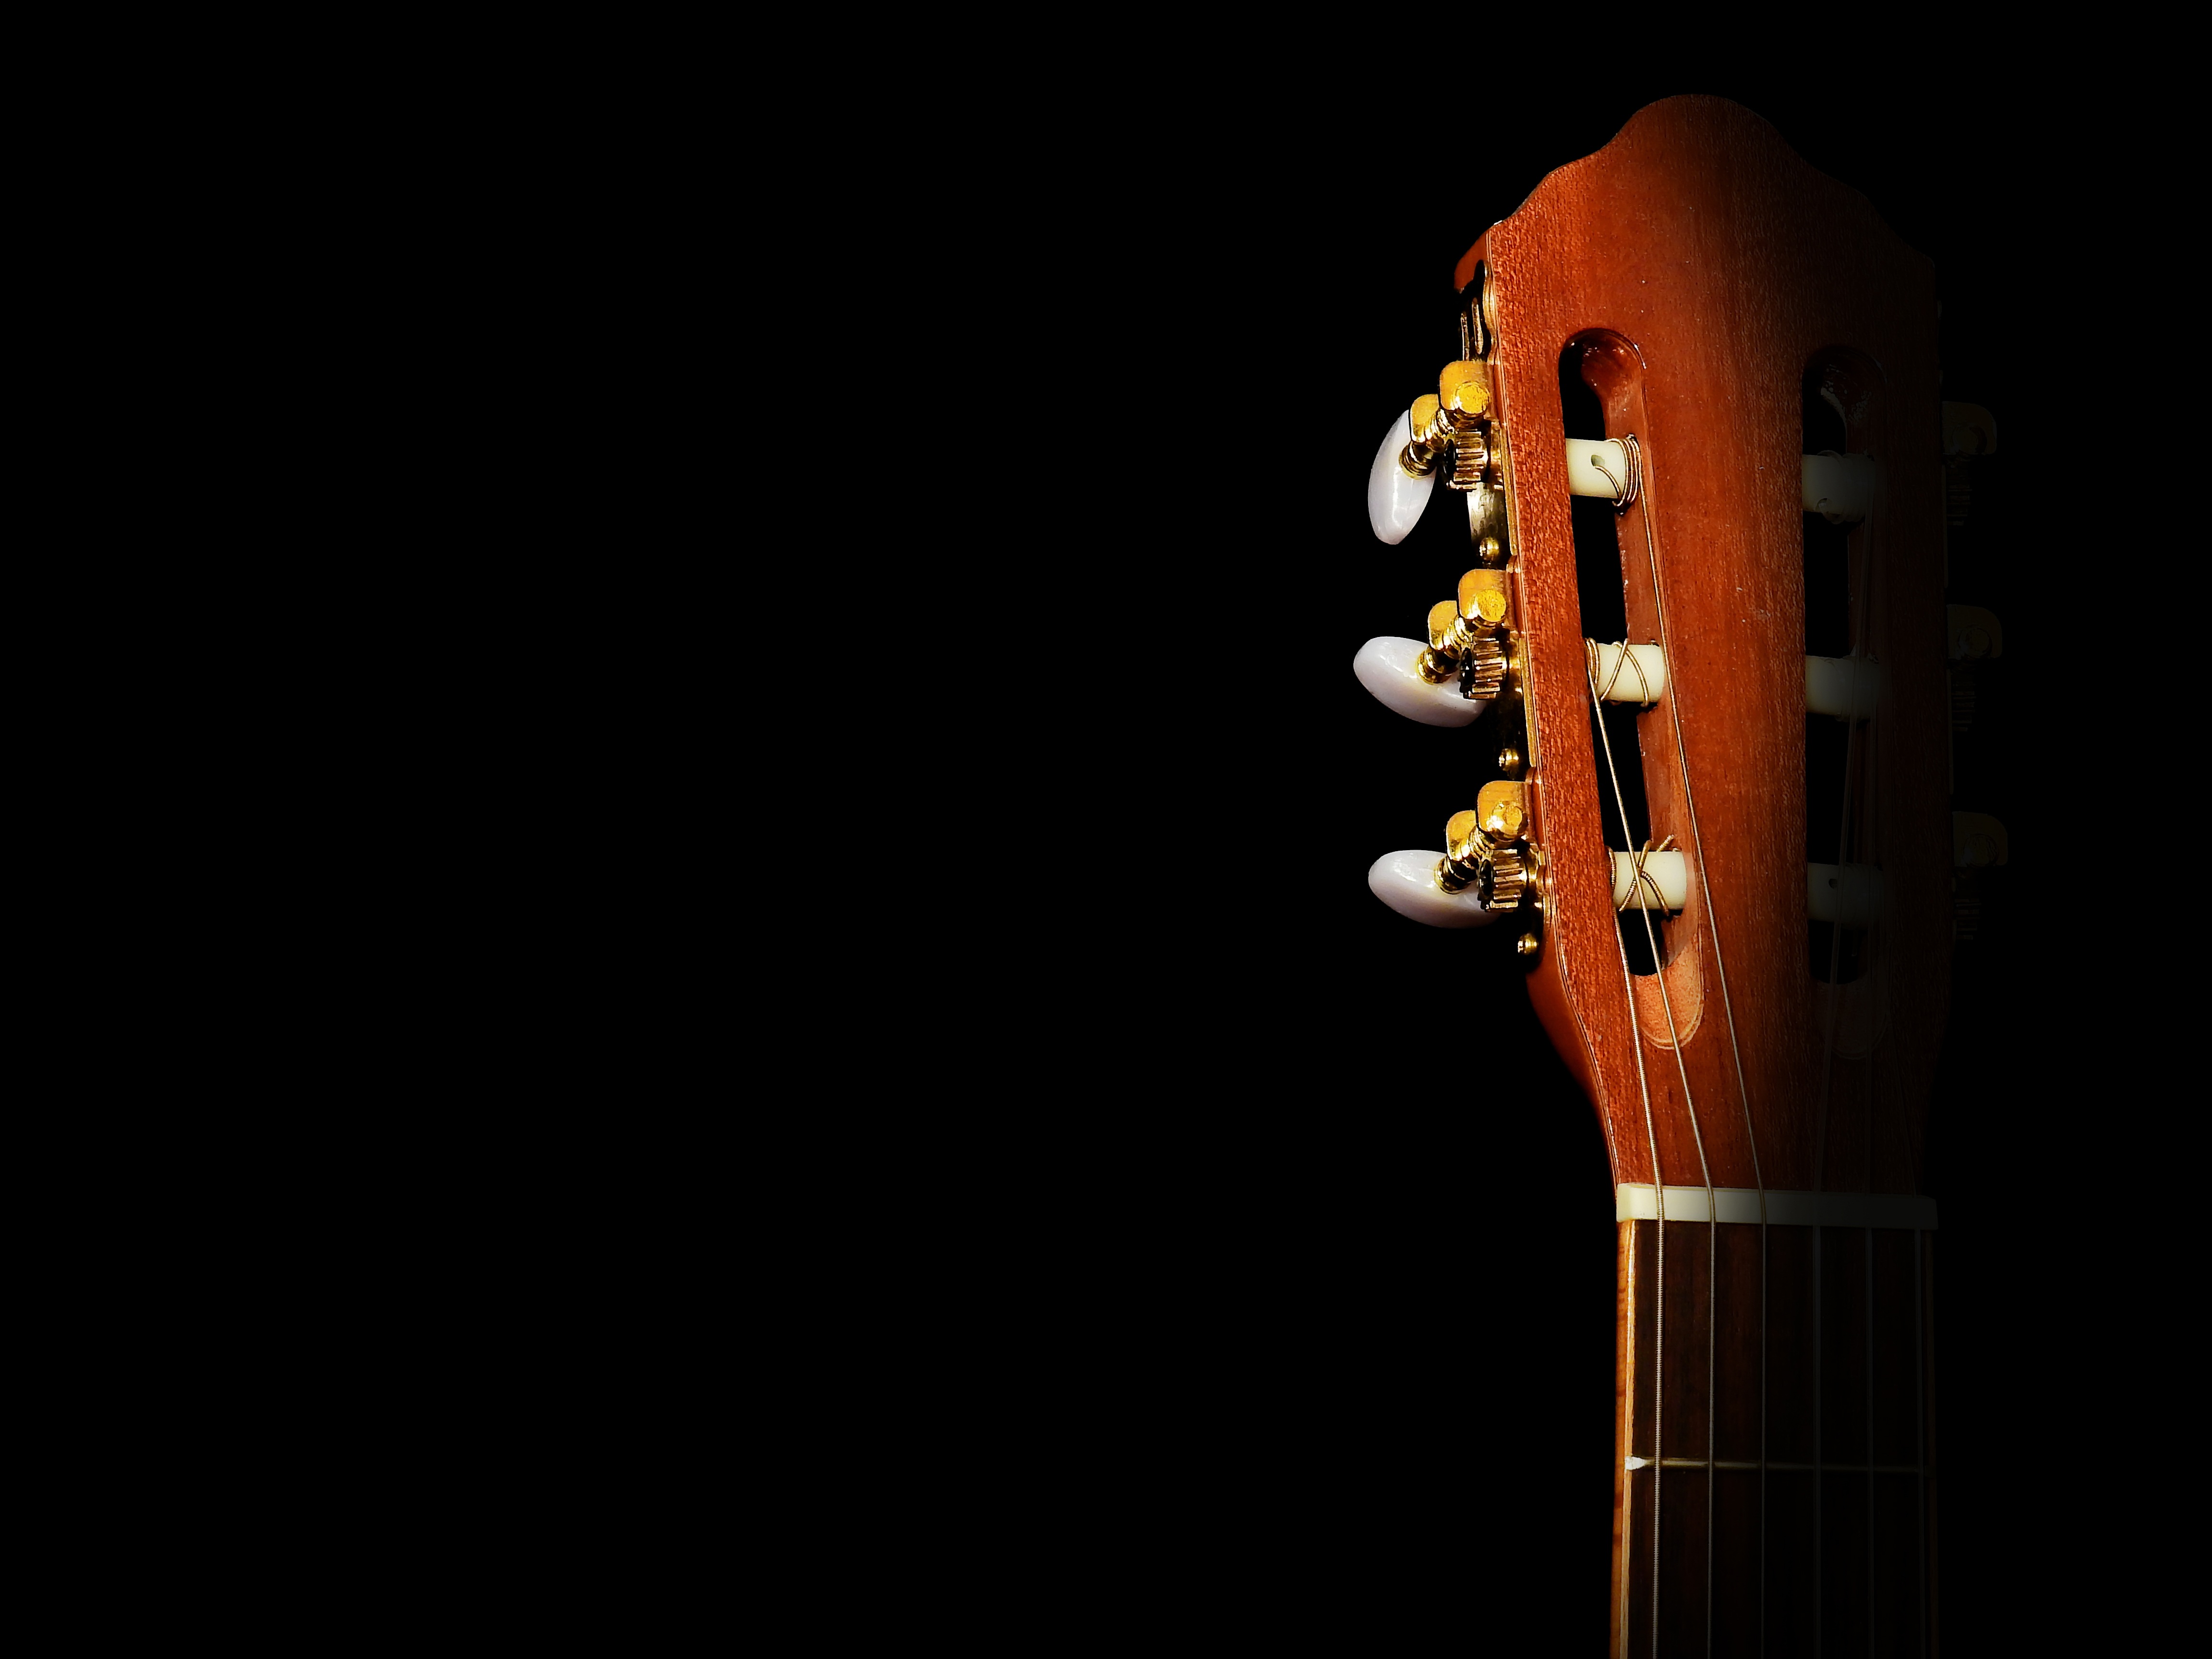
music, guitar, acoustic guitar, instrument, musical instrument, violin, strings, cello, bass guitar, guitar head, string instrument, bowed string instrument, violin family, plucked string instruments